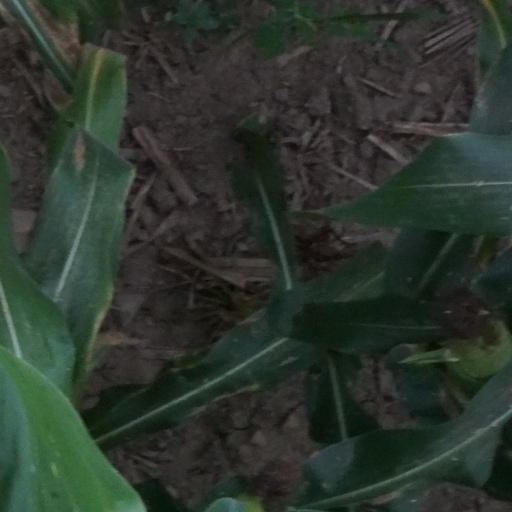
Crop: maize; corn